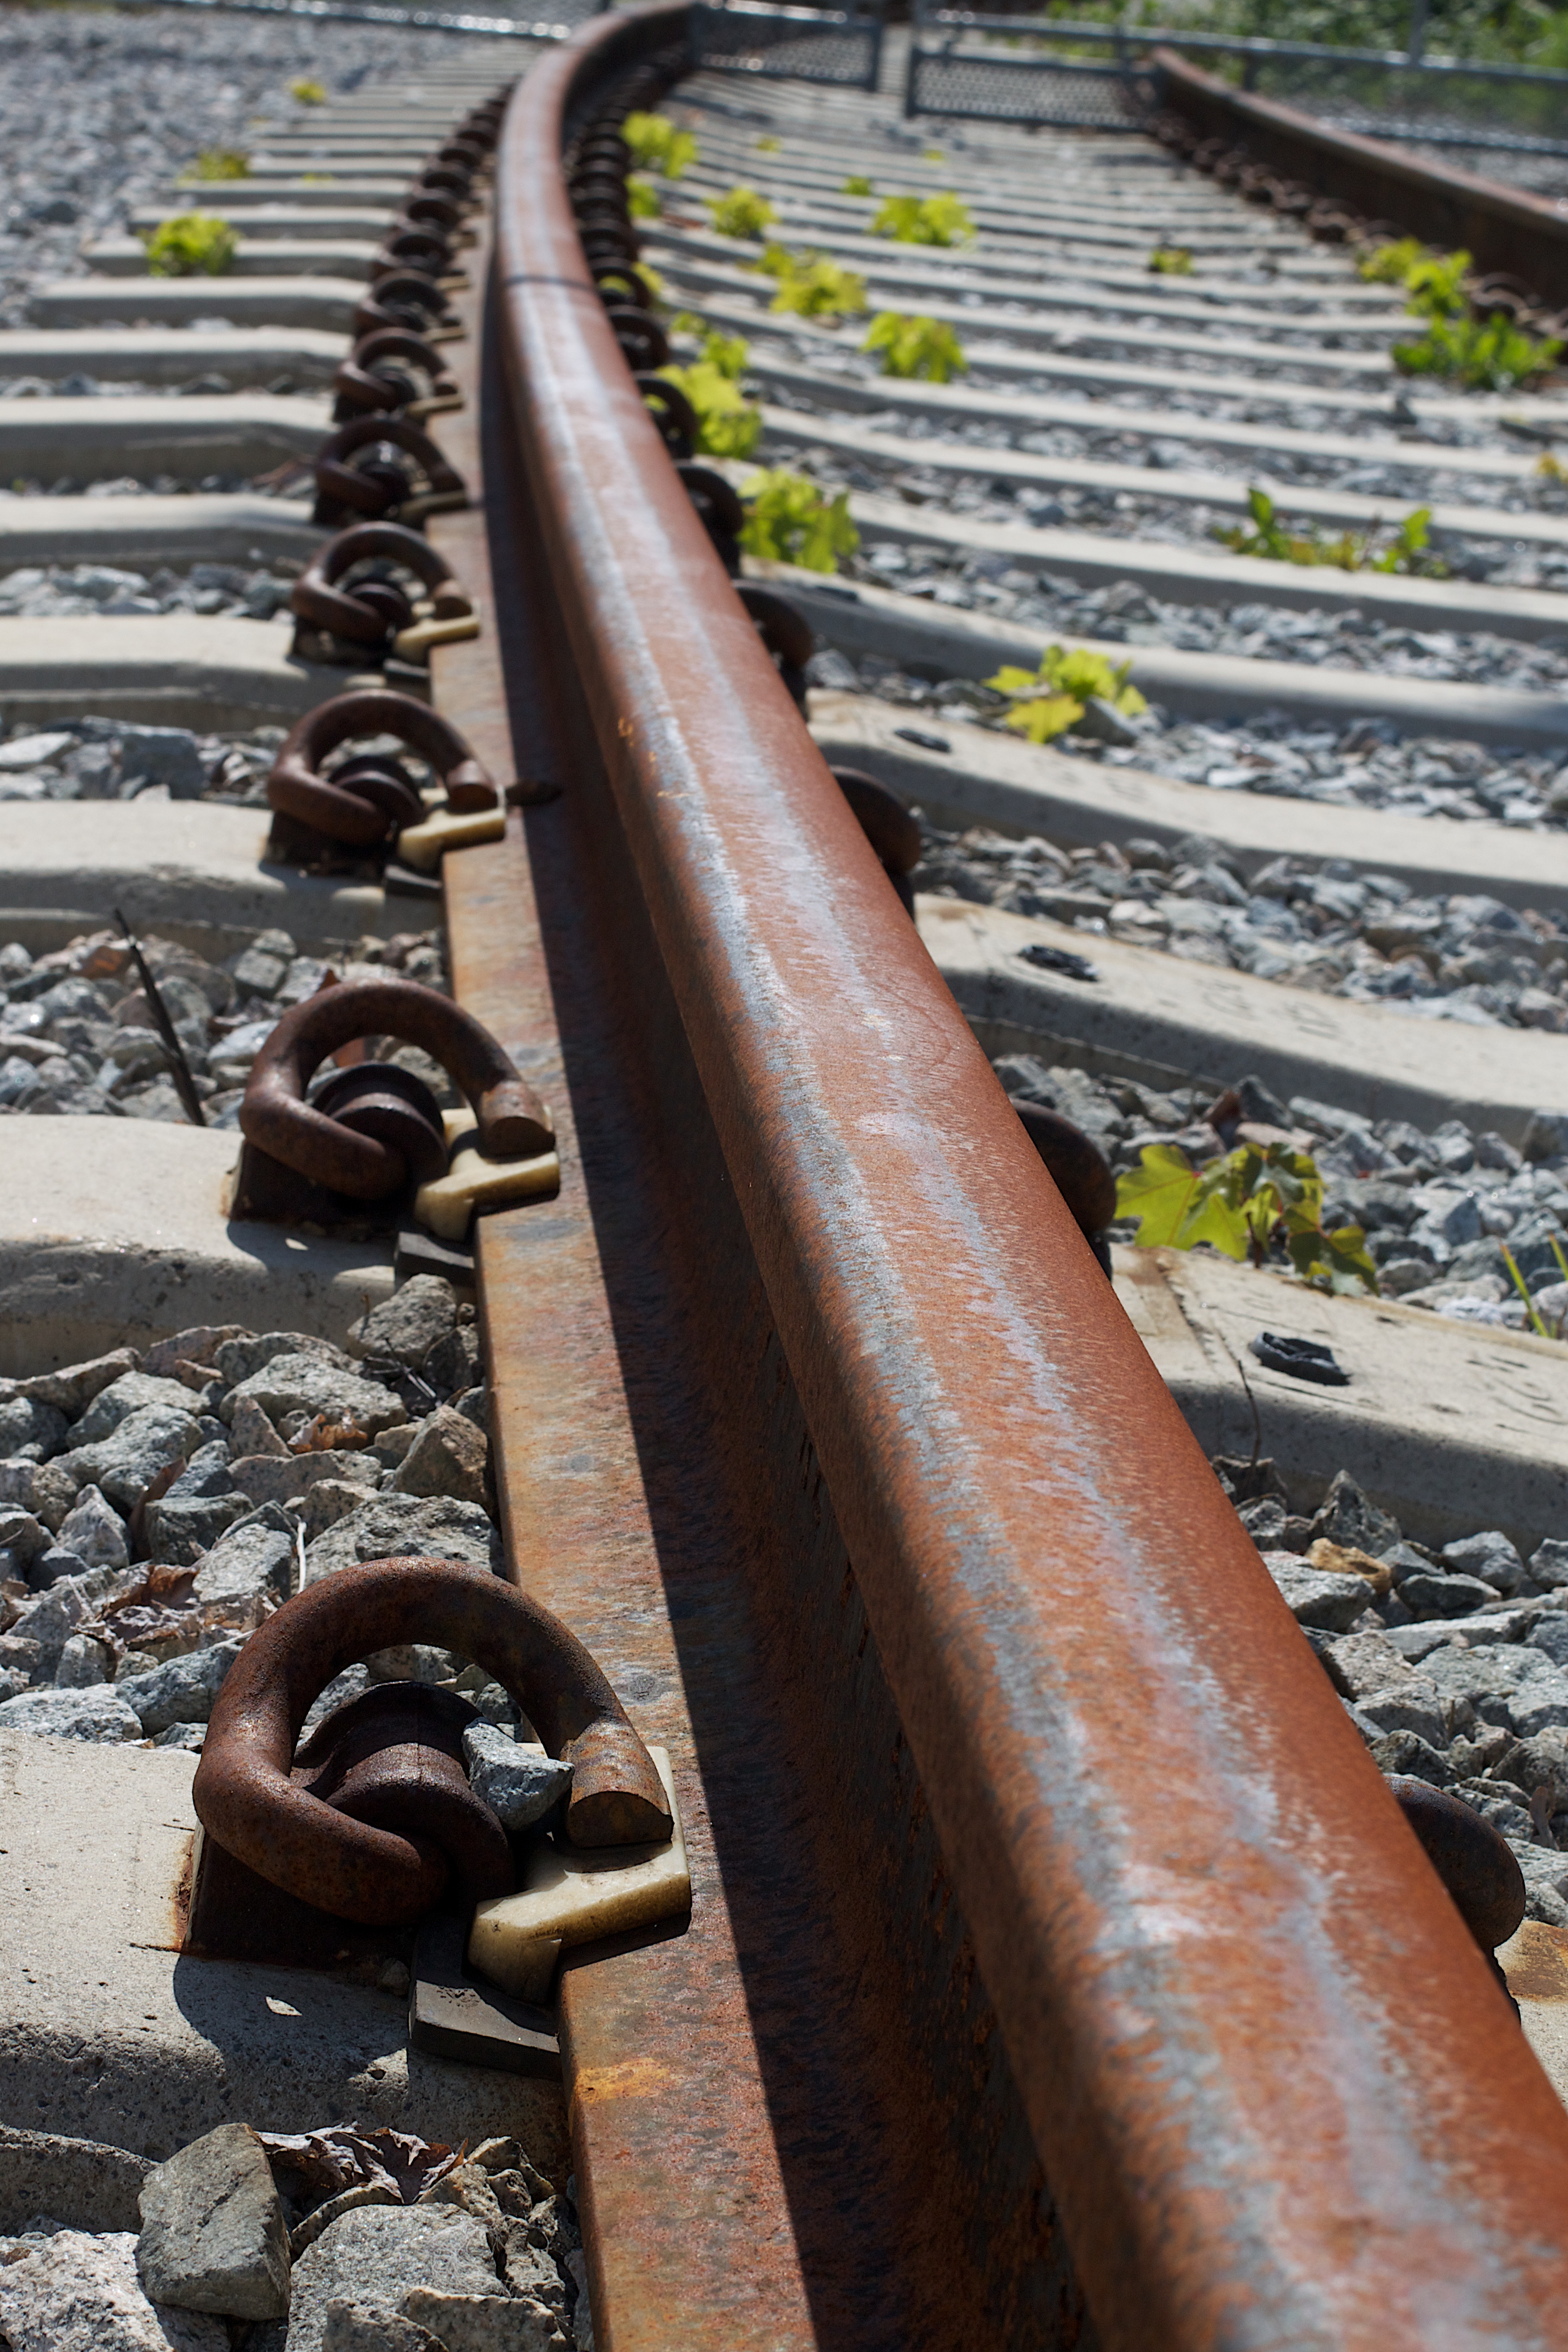
wood, track, transport, vehicle, rail transport